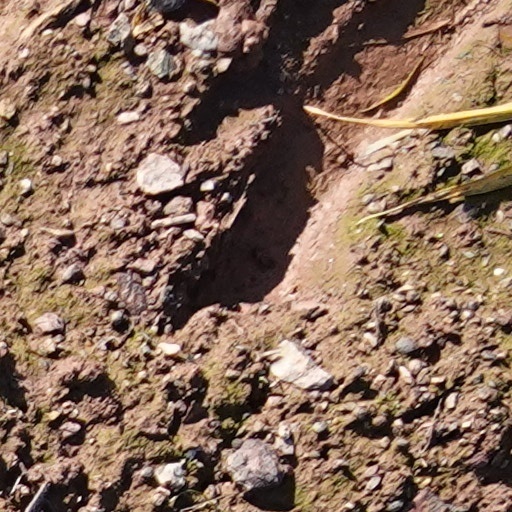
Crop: wheat